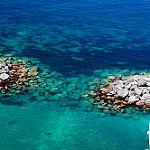
Label: sea